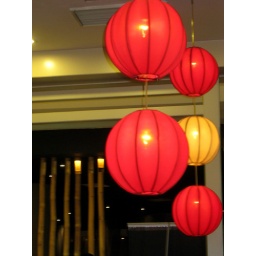
red lattern in the house